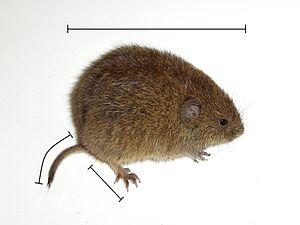
Campagnol fauve est le nom vernaculaire donné à deux rongeurs différents :
Le Campagnol des champs, appelé aussi Campagnol commun, vulgaire ou ordinaire en français, est une espèce de petits rongeurs, de la famille des Cricétidés. Ce campagnol fréquente des milieux ouverts prairiaux.